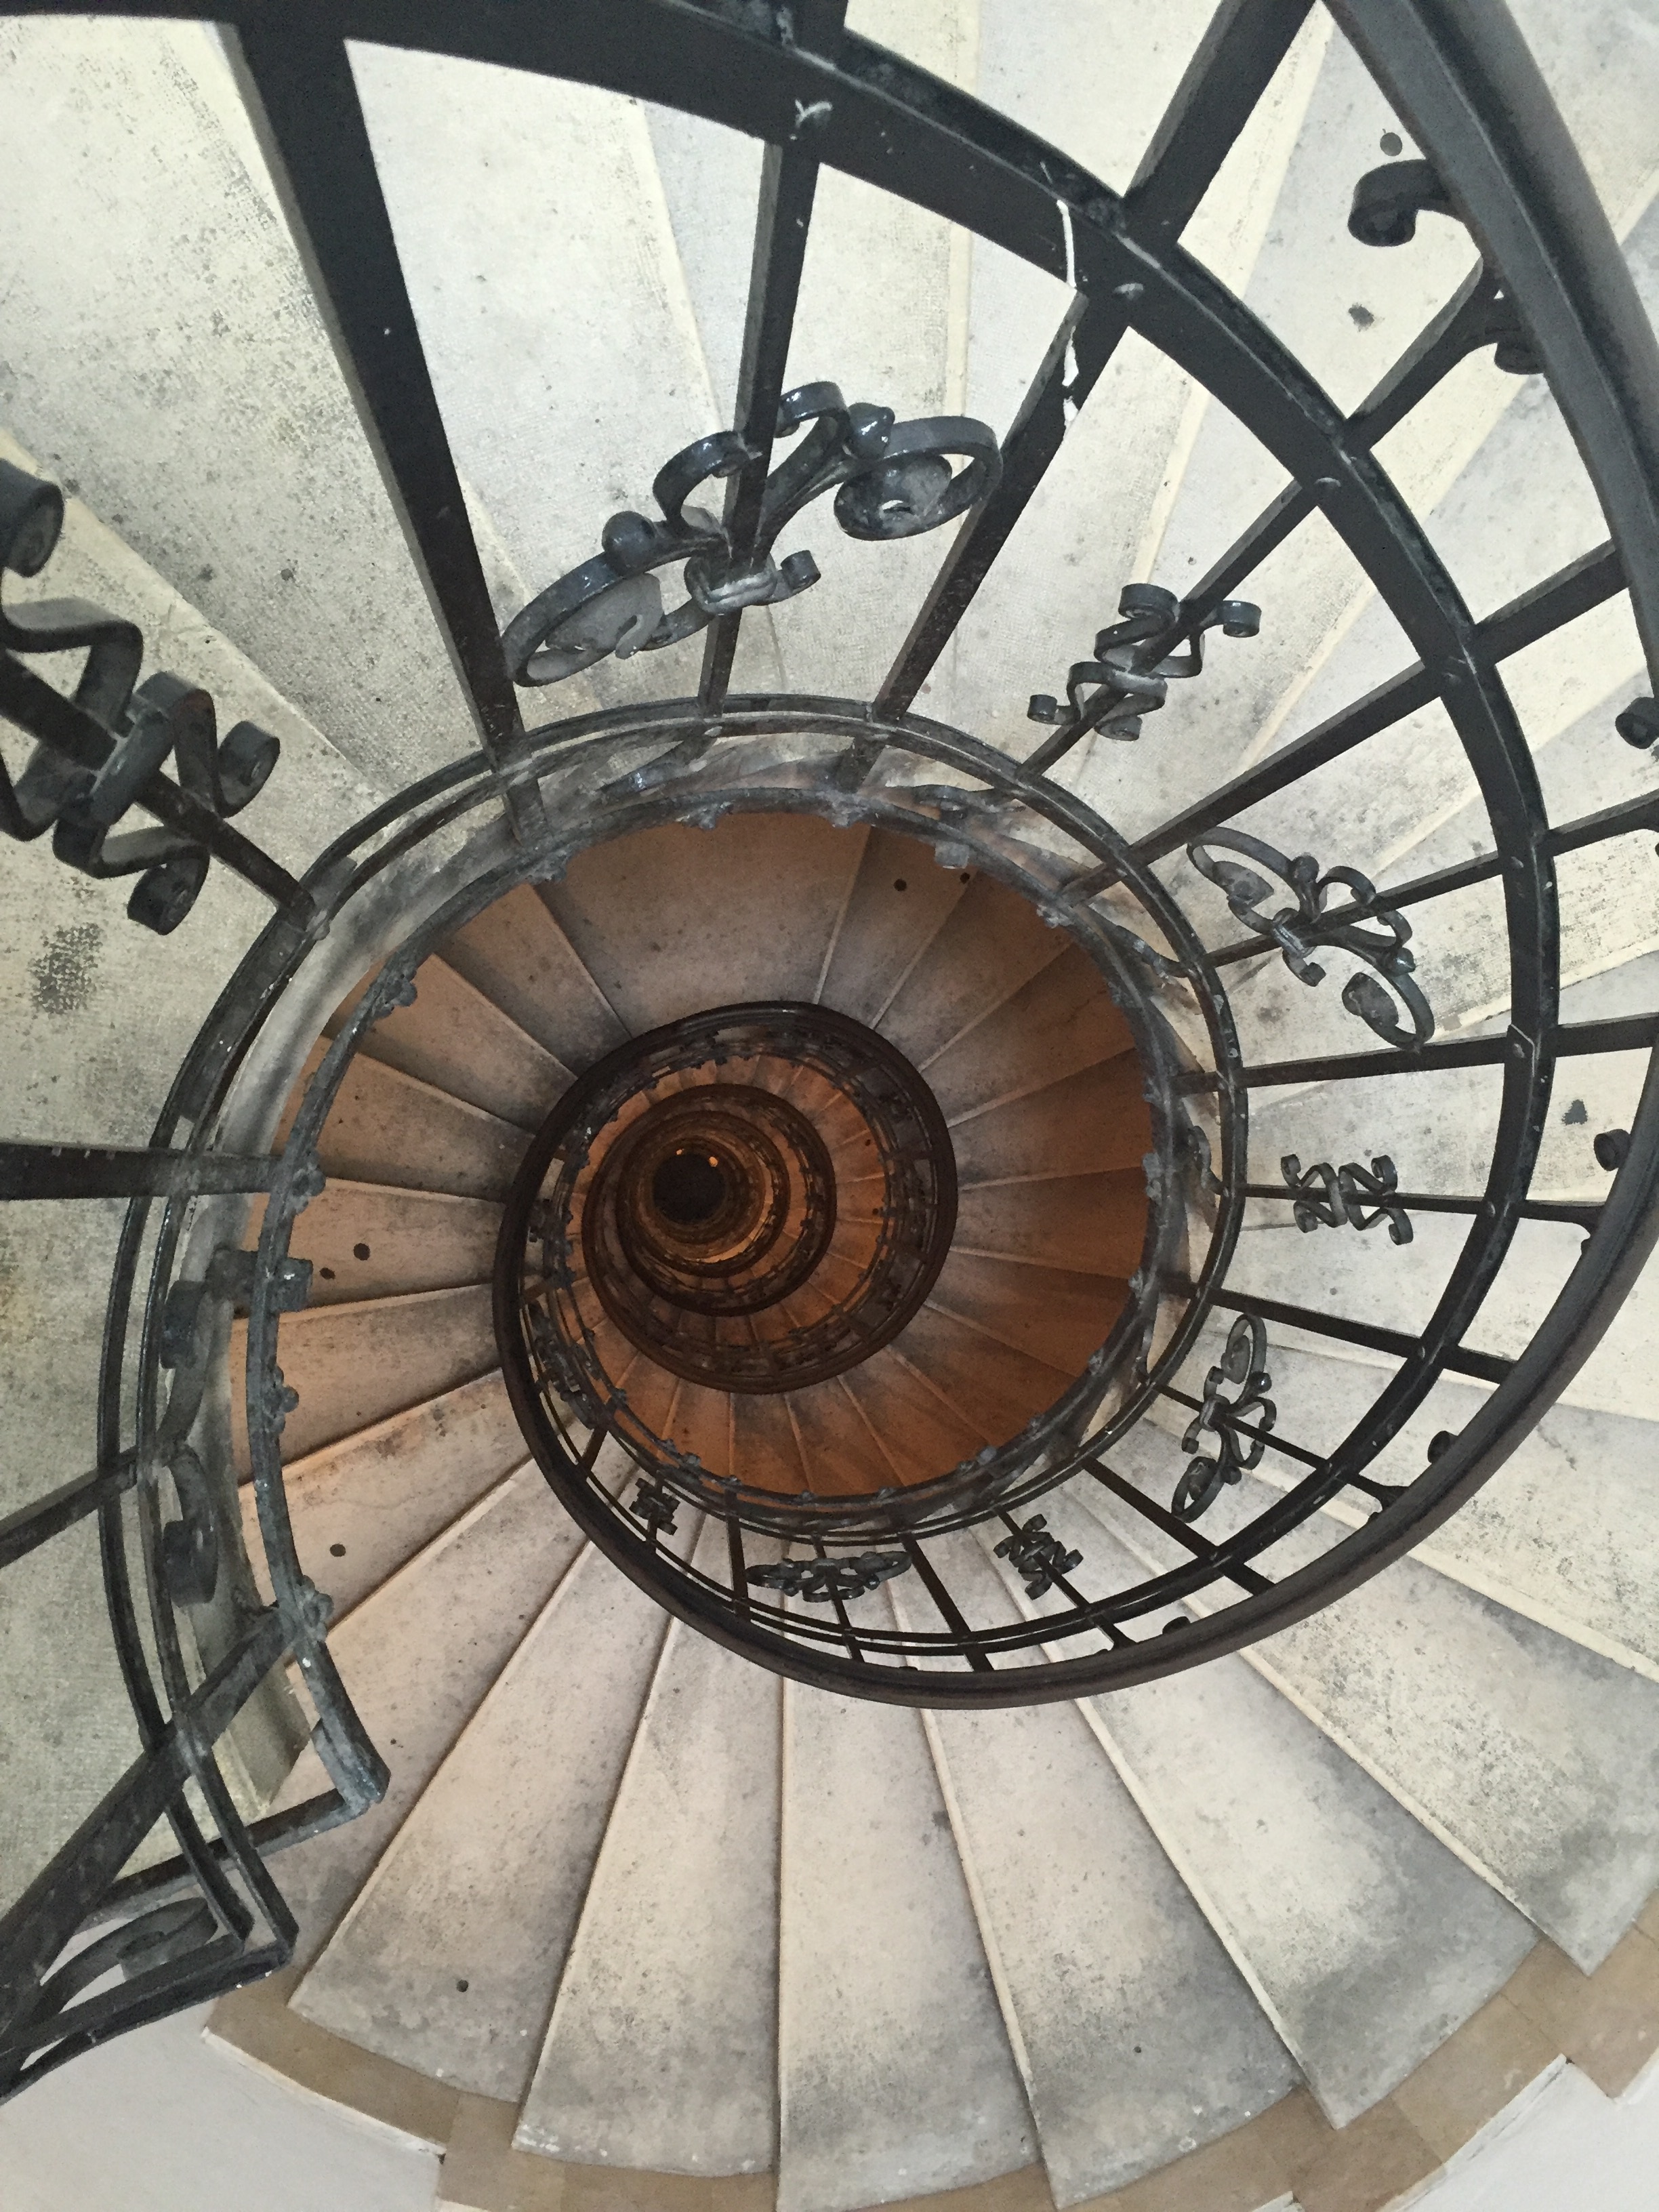
wheel, spiral, window, spoke, circle, stairs, symmetry, iron, dome, bicycle wheel, aircraft engine